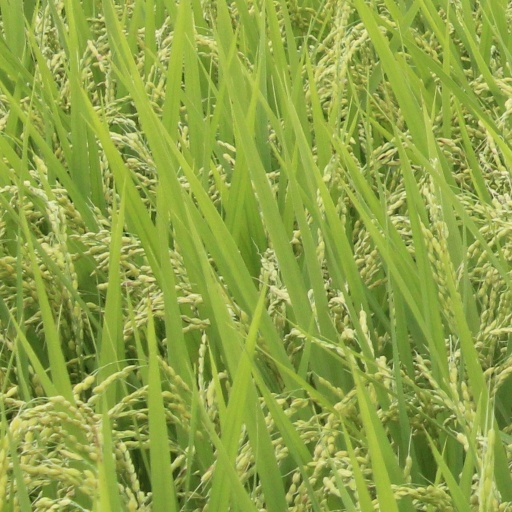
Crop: rice